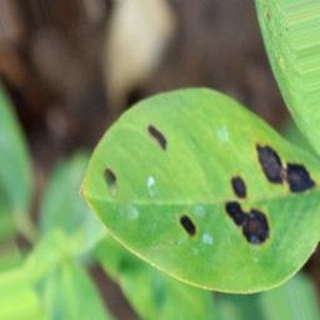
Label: groundnut_late_leaf_spot